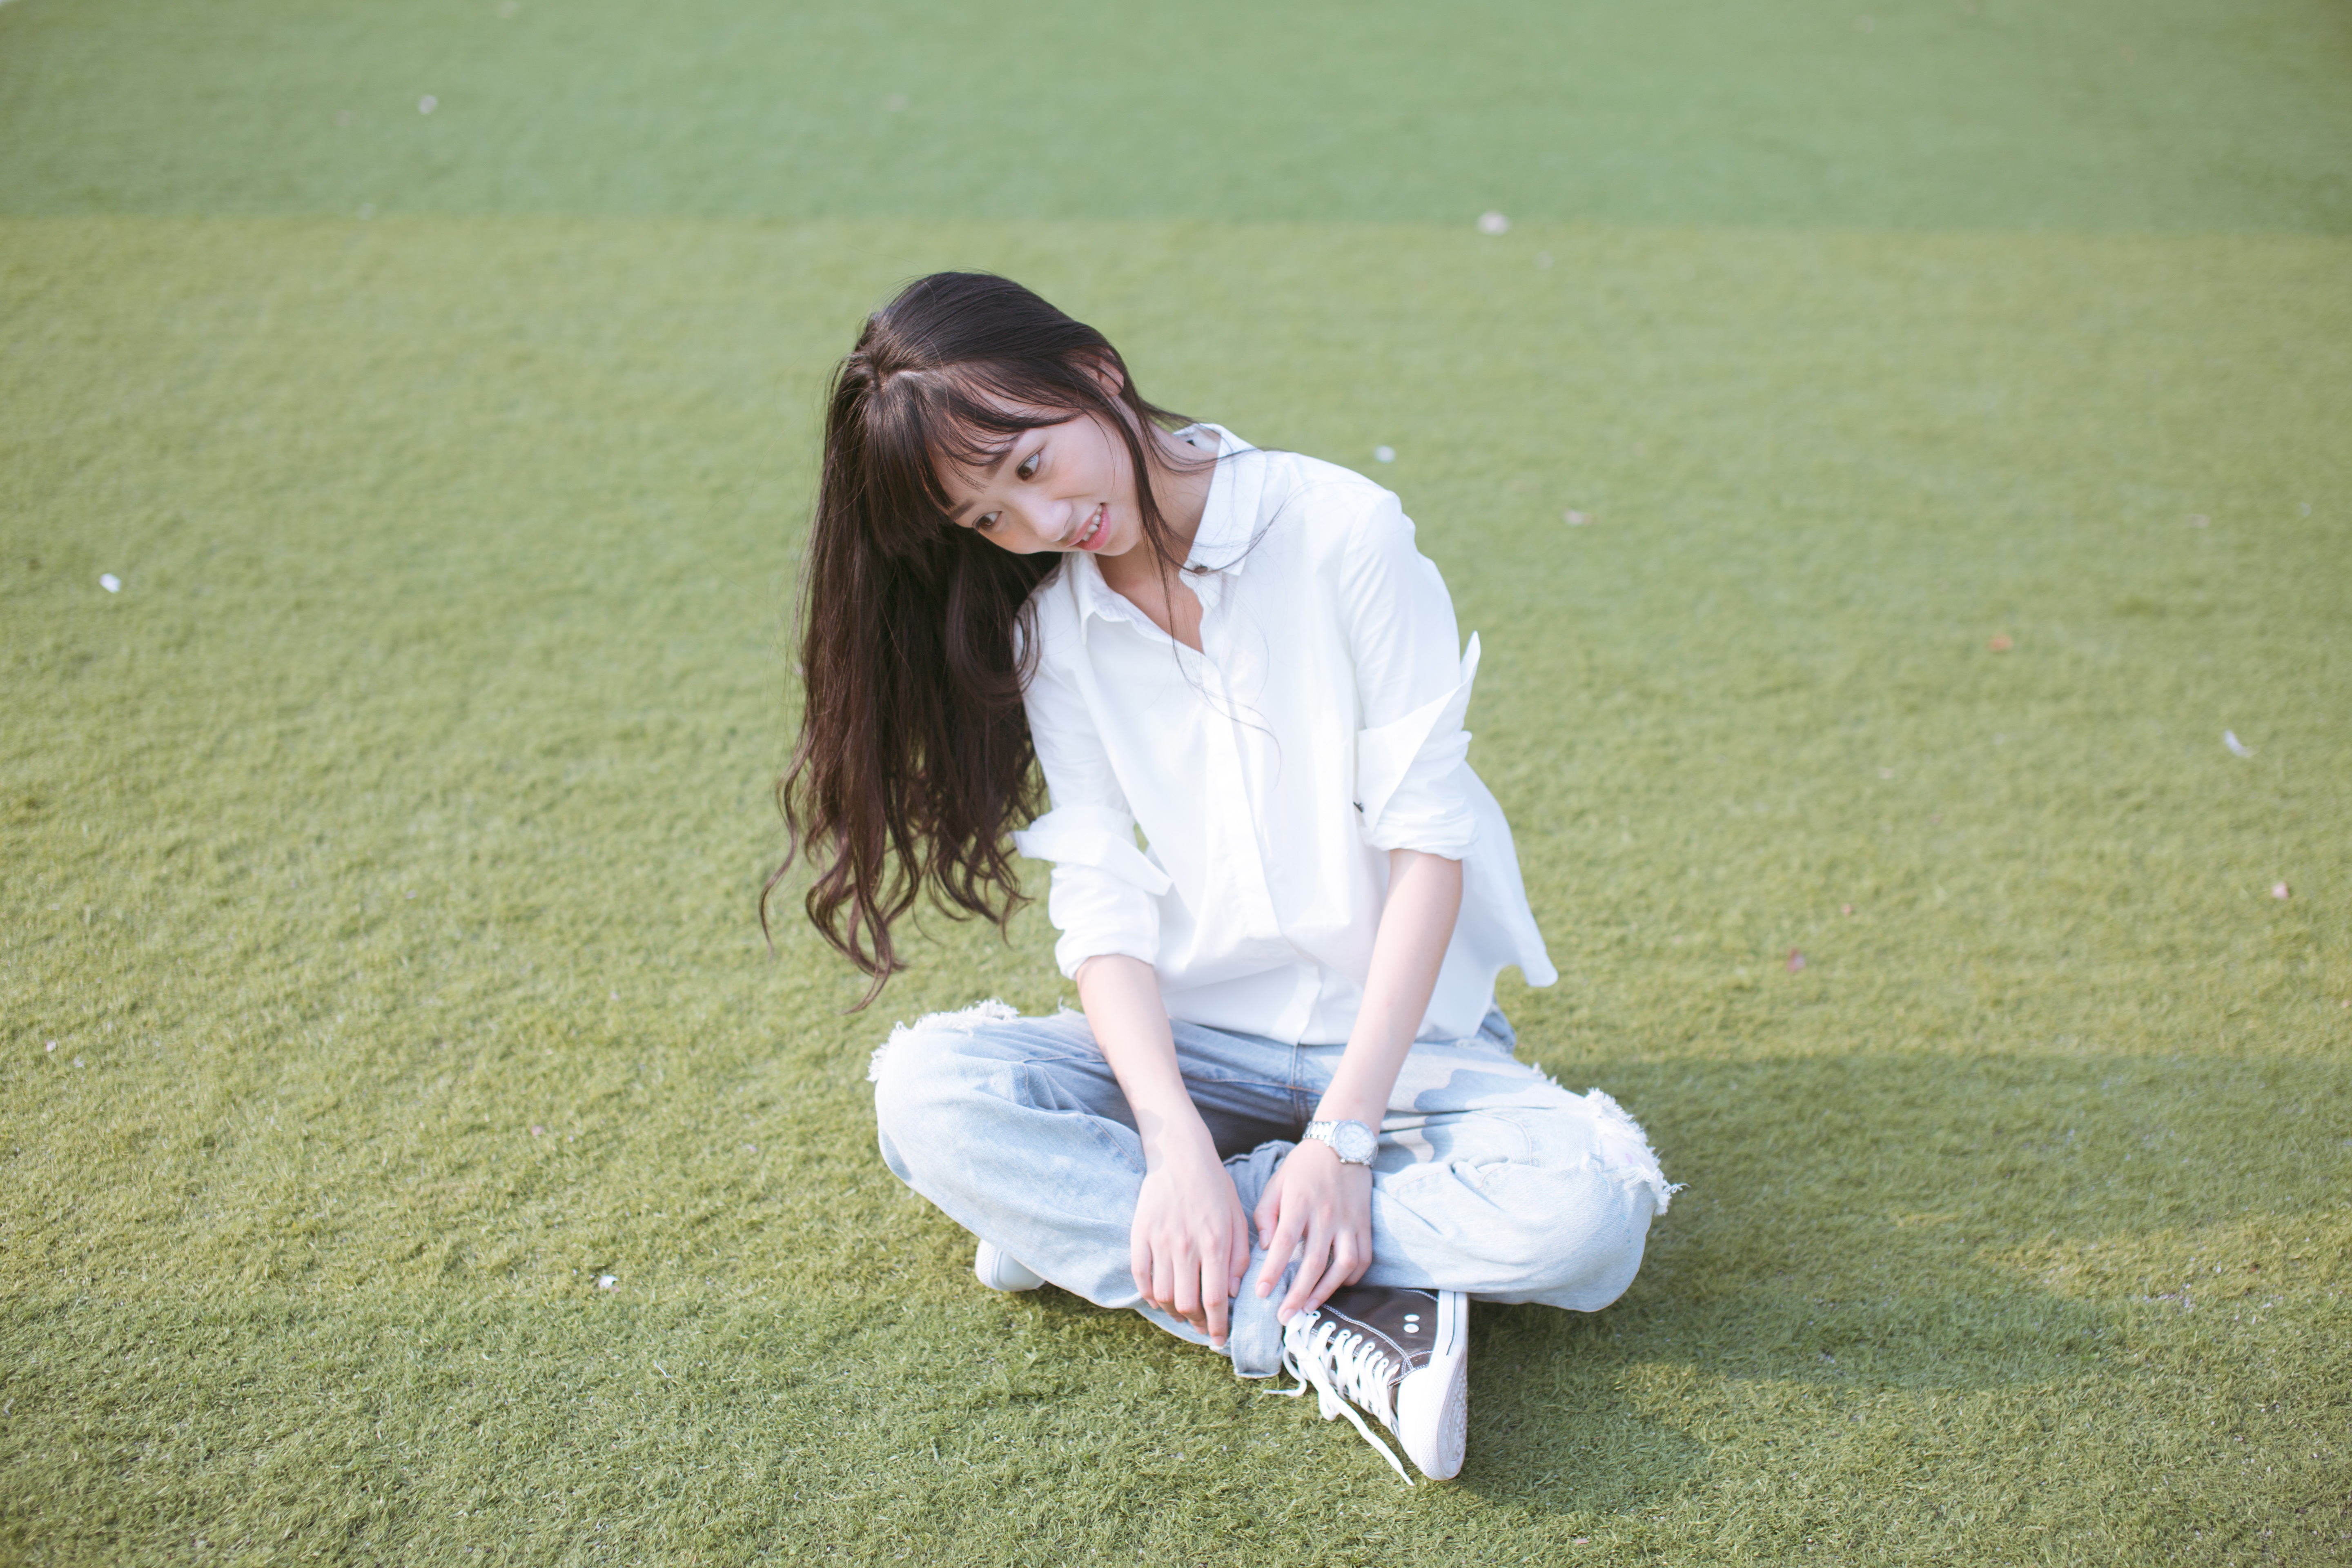
person, girl, spring, sitting, romance, dress, interaction, photo shoot, portrait photography, human positions